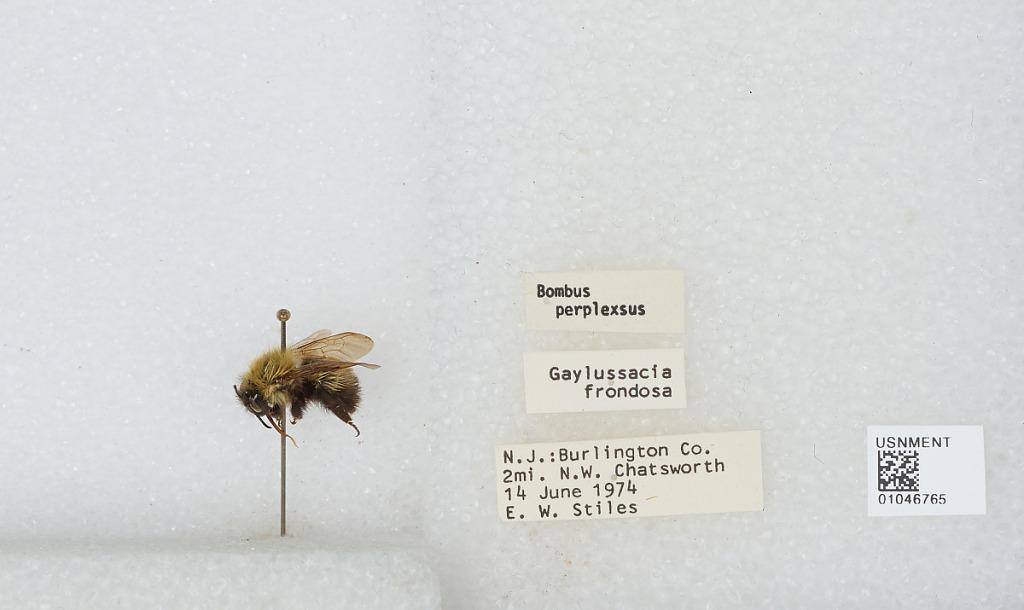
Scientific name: Bombus sp.
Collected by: E. Stiles
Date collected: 1974-6-14
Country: United States
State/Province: New Jersey
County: Burlington
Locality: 2 miles Northwest of Chatsworth
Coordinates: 39.8403, -74.5547